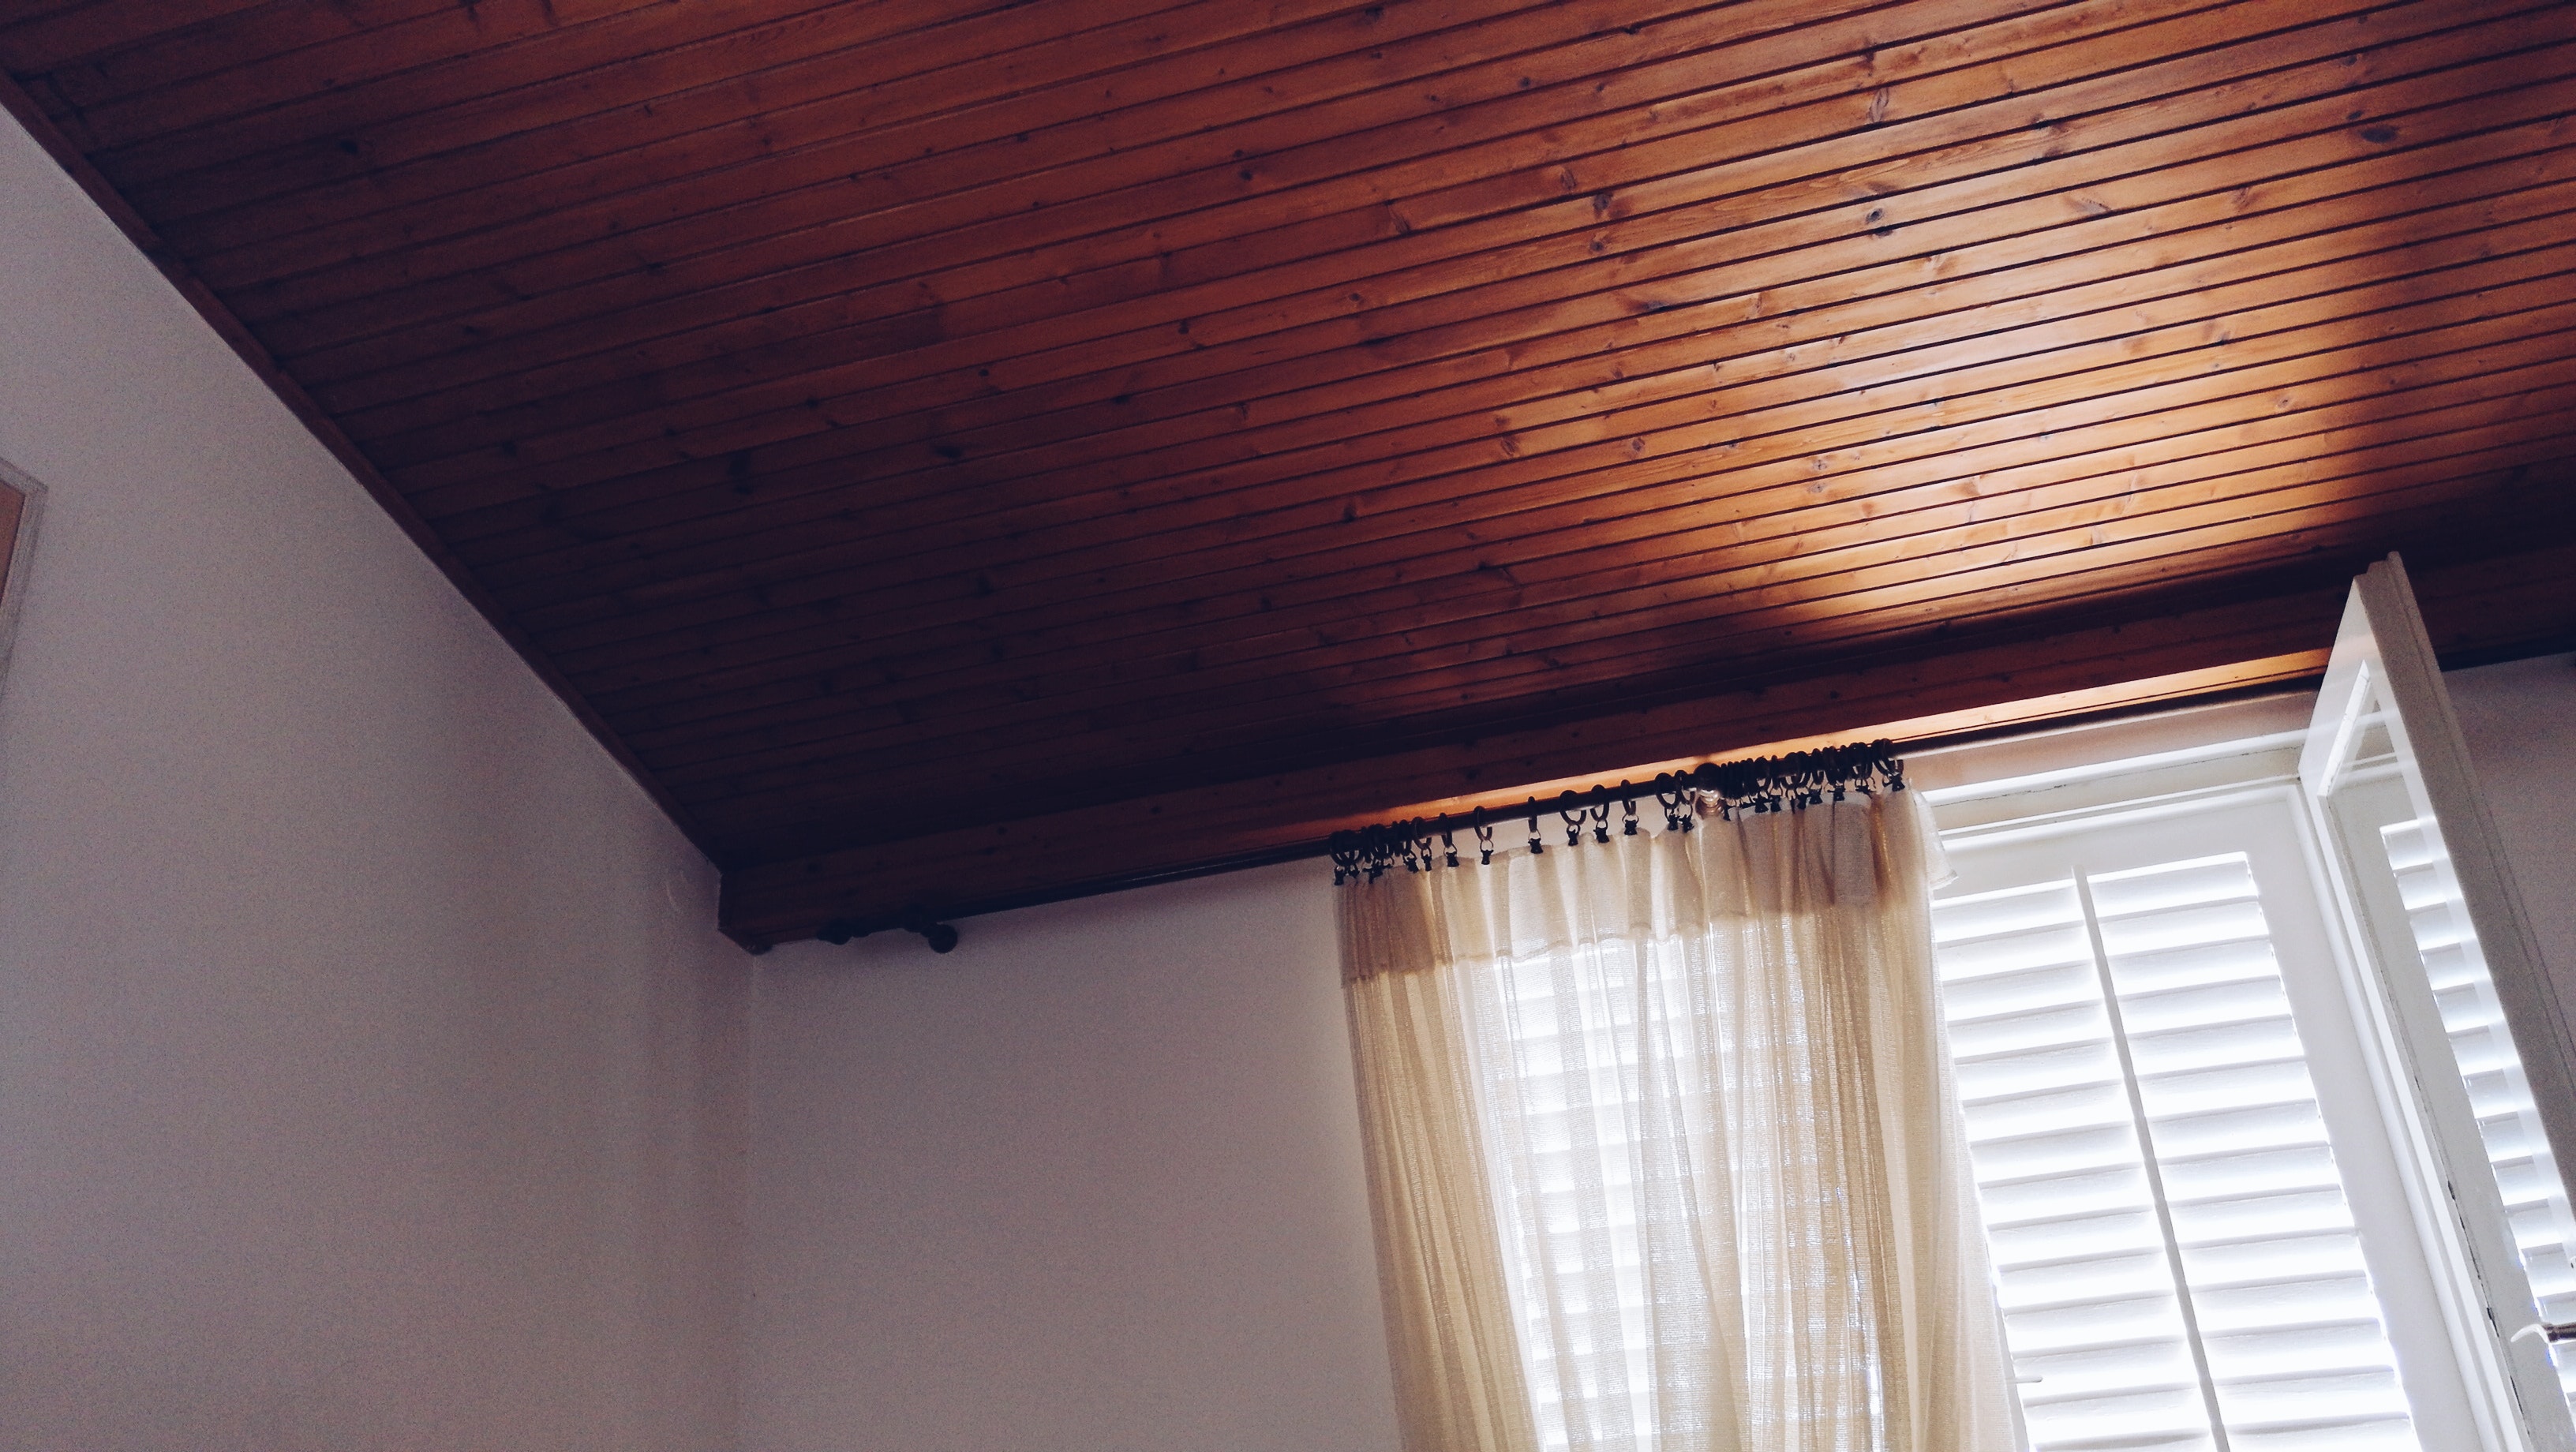
ceiling, property, wood, window covering, lighting, wall, line, plywood, architecture, shade, Material property, room, interior design, Tints and shades, wood stain, window, beam, daylighting, window blind, house, hardwood, lighting accessory